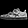
Label: Sneaker